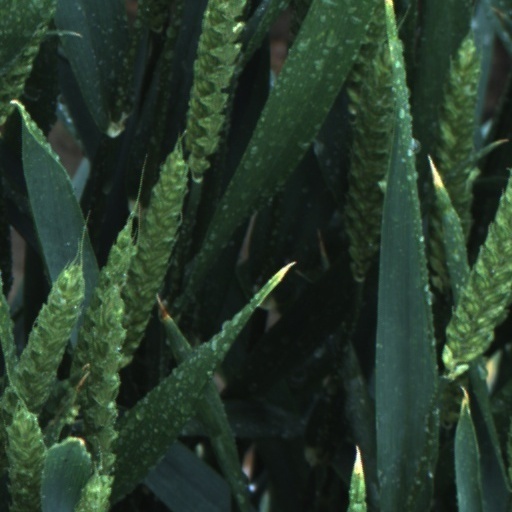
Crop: wheat